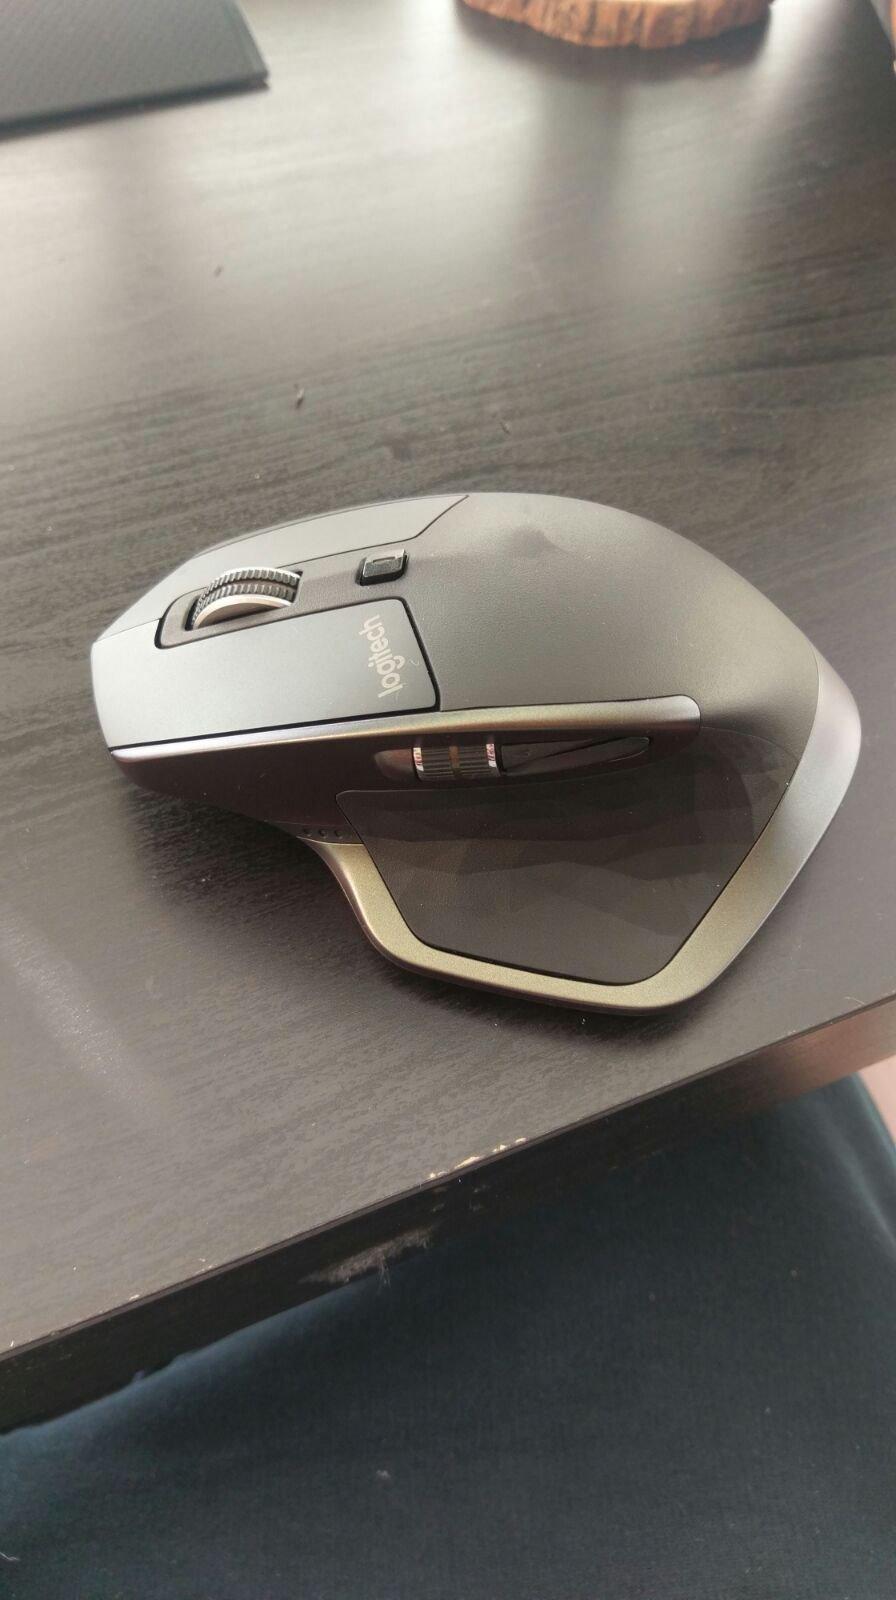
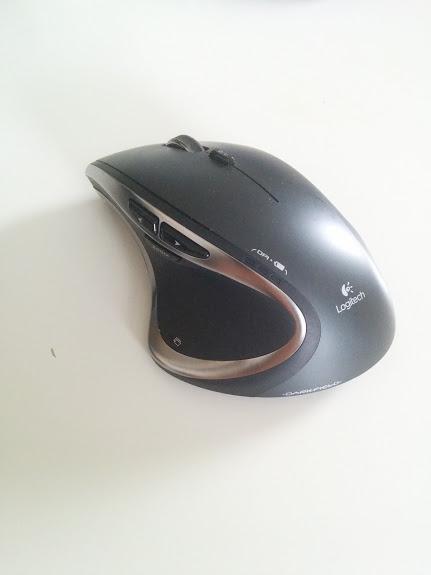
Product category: mouse
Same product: no